Travis Wear

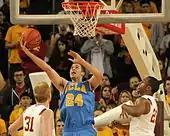
Wear against USC in 2012

In his first season playing for UCLA in 2011–12, Wear played in 30 games with 24 starts, and averaged 26.2 minutes per game and finished second on the team in points per game (11.5) and rebounds per game (5.9). He had a career-high 13 rebounds in a loss against St. John's on February 5, 2012. In 2012–13, he started in 31 of his 32 games, and averaged 10.9 points and 5.2 rebounds in 28.9 minutes. He scored a career-high 23 points in a win at Colorado on January 12, 2013. UCLA won the Pac-12 Conference championship that season. However, UCLA coach Ben Howland was fired after the season, prompting Wear and his brother to consider transferring. After meeting with incoming coach Steve Alford, the brothers were convinced they fit as starters in the new coach's system.